List of South Africa national rugby union players

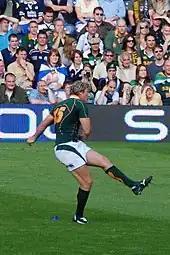
Percy Montgomery holds the South African record for Test points

South Africa's "most capped player" is Eben Etzebeth with 128 caps. Matfield was the "most-capped lock for any nation" in rugby history, with all of his 127 appearances at that position in 2011, this record has now been overtaken by Alun Wyn Jones. The "most-capped back" is Bryan Habana, with 124 caps over a thirteen year career. Percy Montgomery holds the South African record for "Test points" with 893, which at the time of his international retirement placed him sixth on the all-time list of Test point scorers (he now stands eleventh).